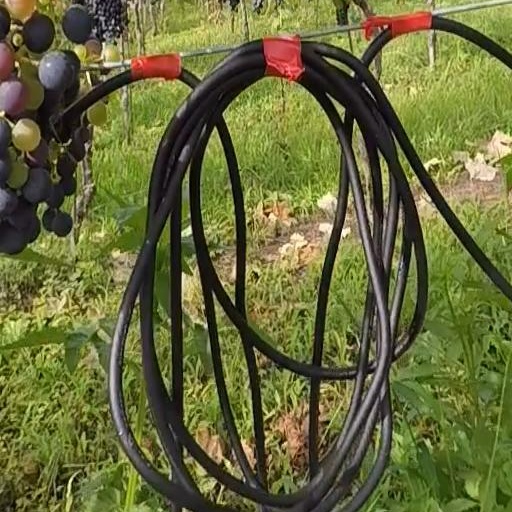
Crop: grape